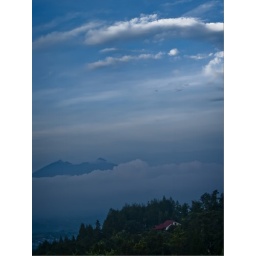
home by the cloud